Valvular heart disease

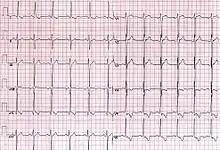
ECG showing left ventricular hypertrophy, these findings may be present in aortic stenosis.

Patients with aortic stenosis can have chest X-ray findings showing dilation of the ascending aorta, but they may also have a completely normal chest X-ray. Direct visualization of calcifications on chest X-ray is uncommon. Other findings include dilation of the left ventricle. ECG typically shows left ventricular hypertrophy in patients with severe stenosis, but it may also show signs of left heart strain. Echocardiography is the diagnostic gold standard, which shows left ventricular hypertrophy, leaflet calcification, and abnormal leaflet closure.